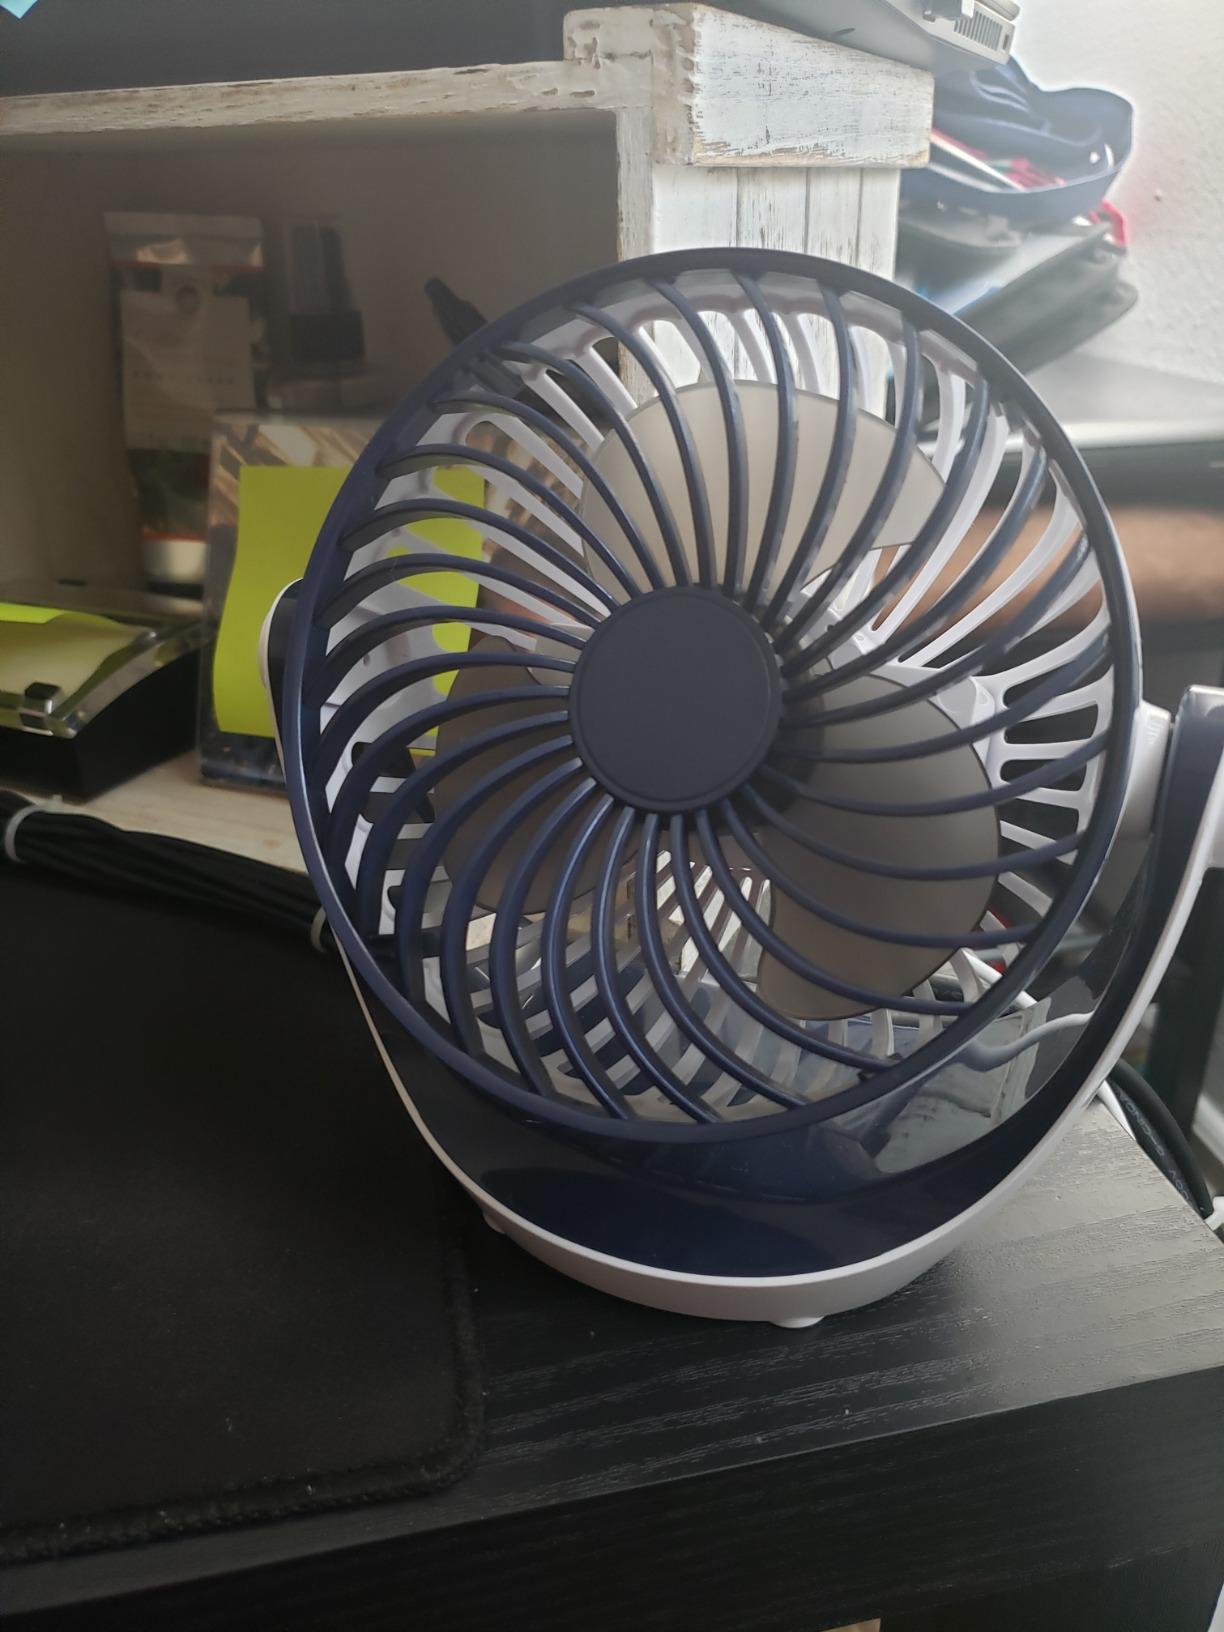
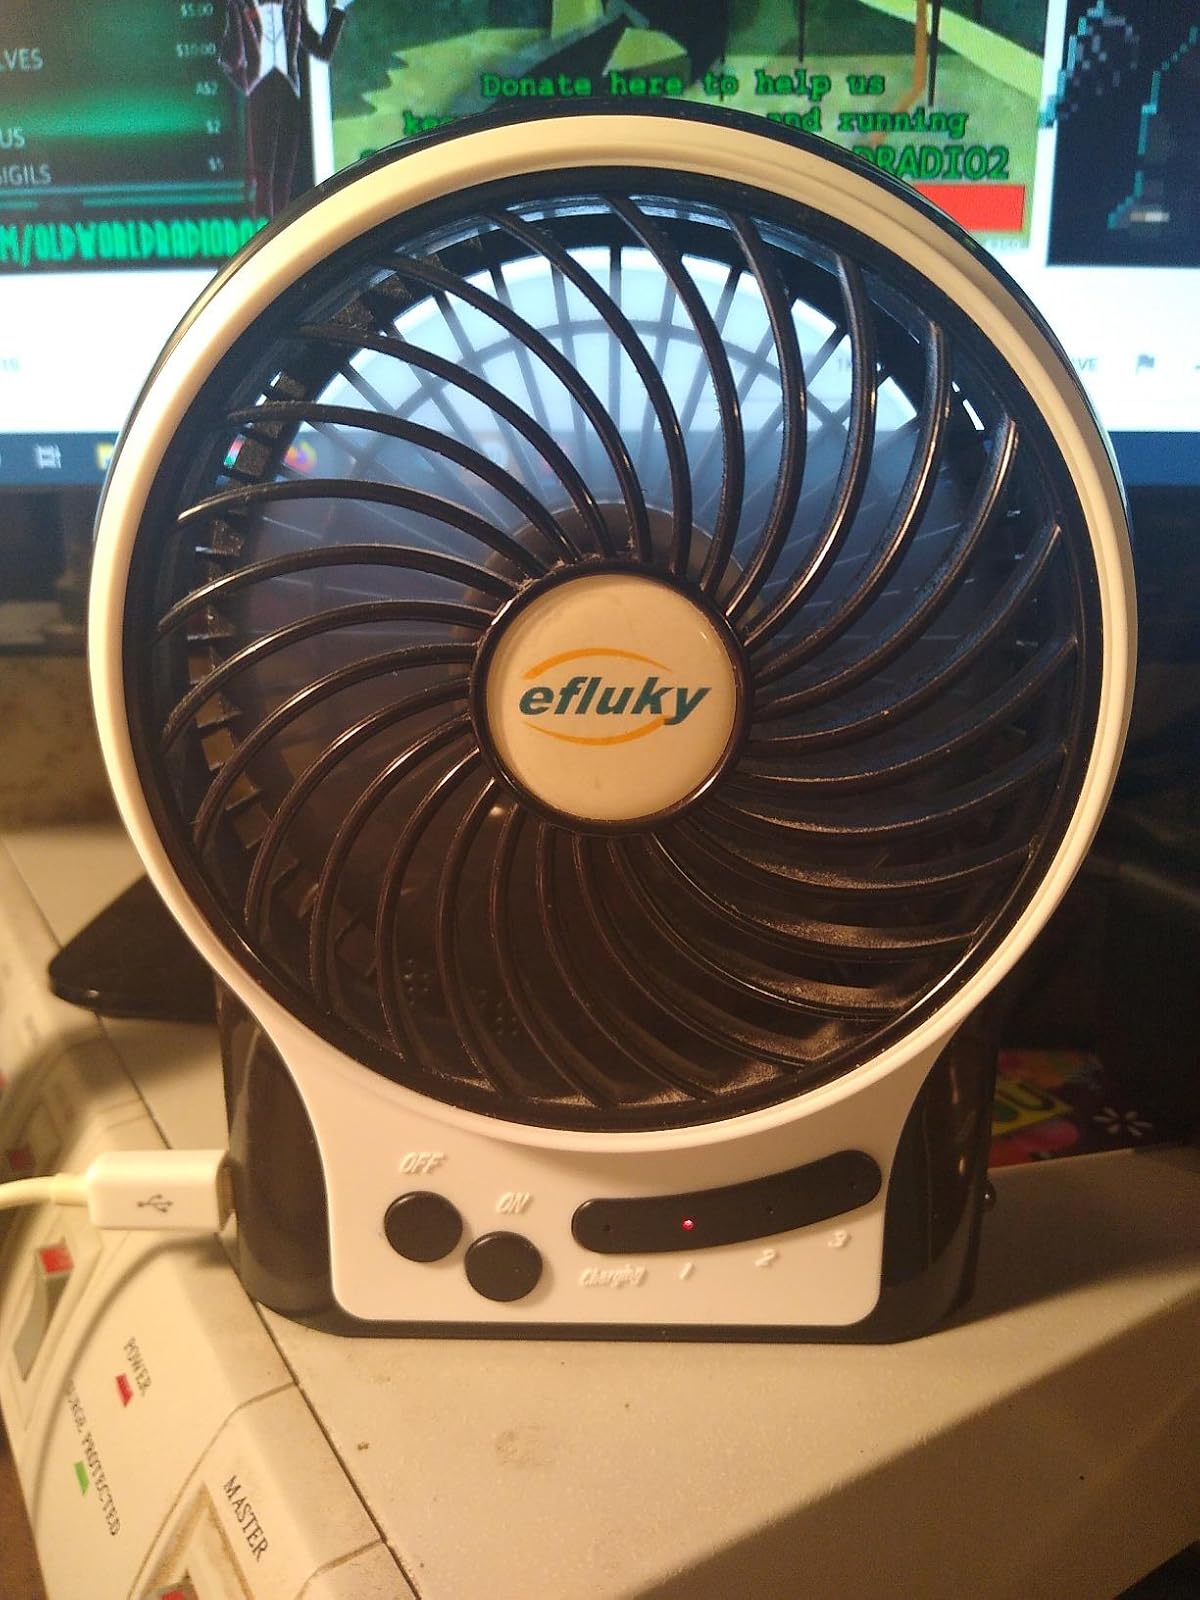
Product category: fan
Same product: no